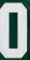
Number: 0